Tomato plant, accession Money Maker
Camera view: bottom (45 deg); turntable rotation: 240 degrees
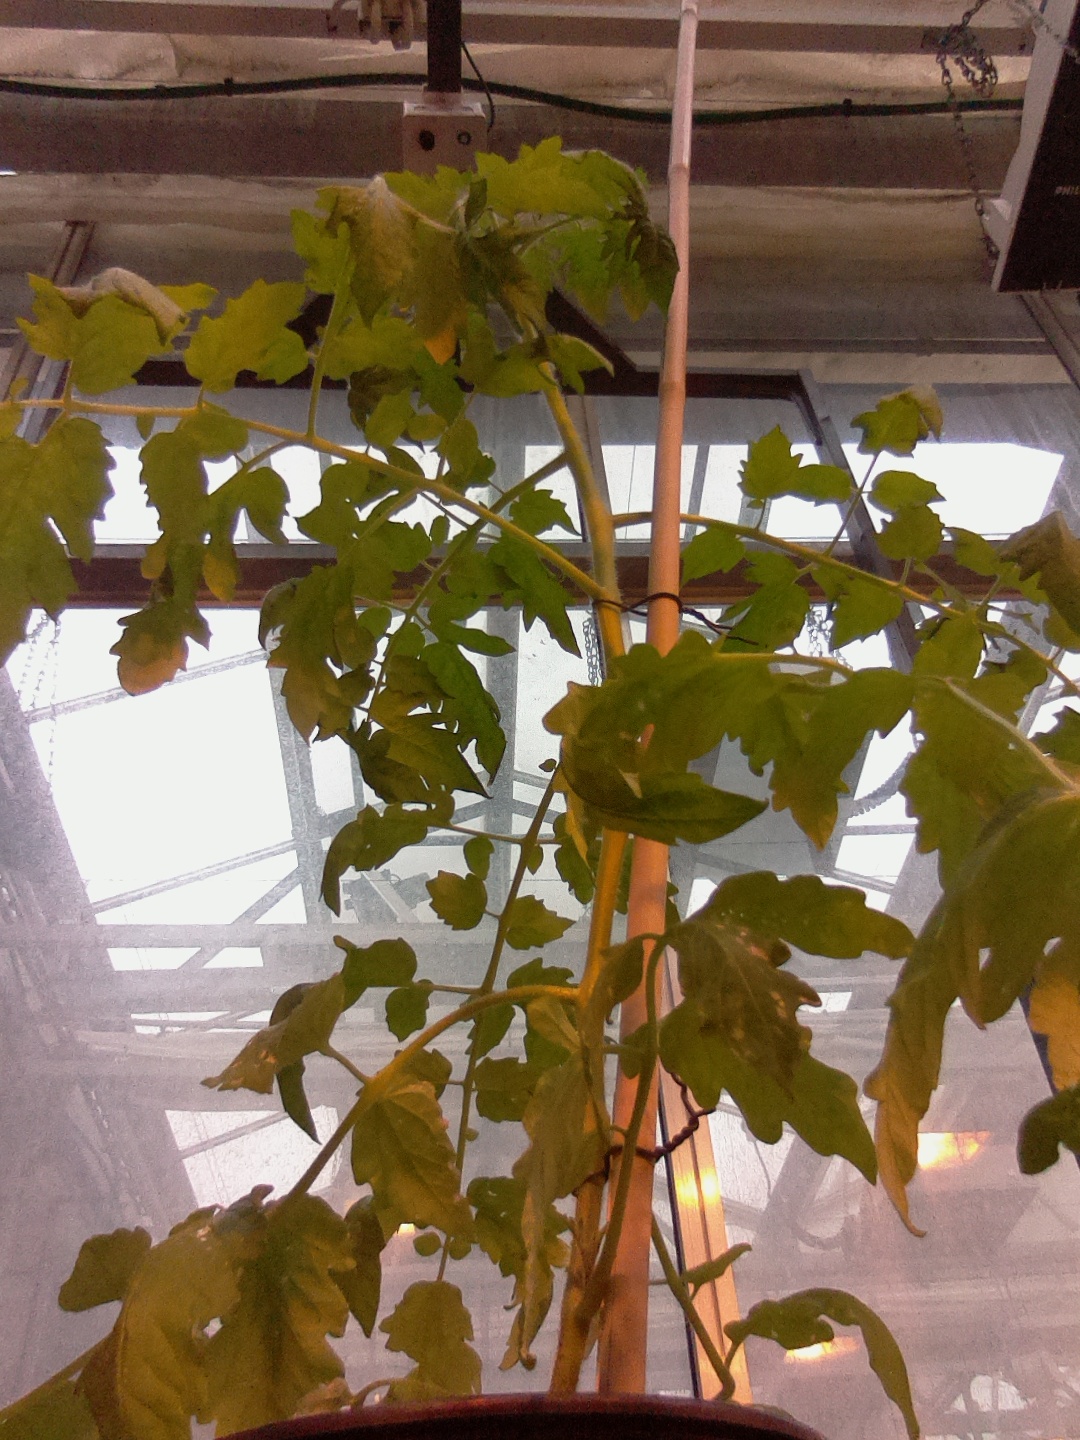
BBCH growth stage 60: First flowers open